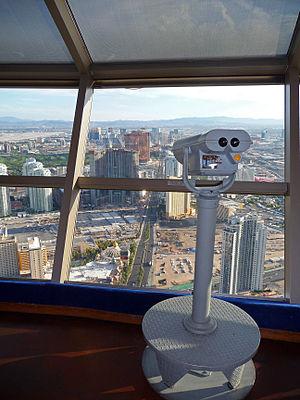
Le STRAT Hotel, Casino & Skypod est un complexe hôtel-casino situé sur le Strip, à Las Vegas dans l'État du Nevada. Il est la propriété du groupe American Casino & Entertainment Properties. L’hôtel offre 2 444 chambres et un casino d’environ 7 400 m². La tour du Stratosphere est la plus haute tour d’observation des États-Unis.